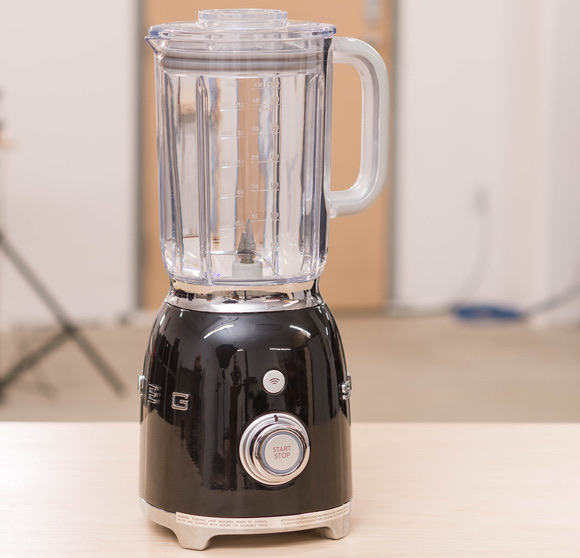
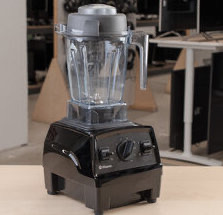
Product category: items_blender
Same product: no